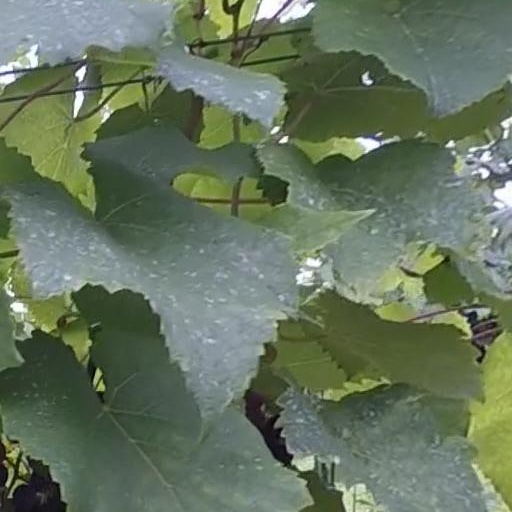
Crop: grape